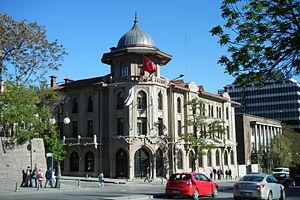
Ankara – anciennement appelée Angora et Ancyre durant l'Antiquité – est la capitale de la Turquie depuis le 13 octobre 1923 et la deuxième plus grande ville du pays, après Istanbul. Elle est située en Région de l'Anatolie centrale.